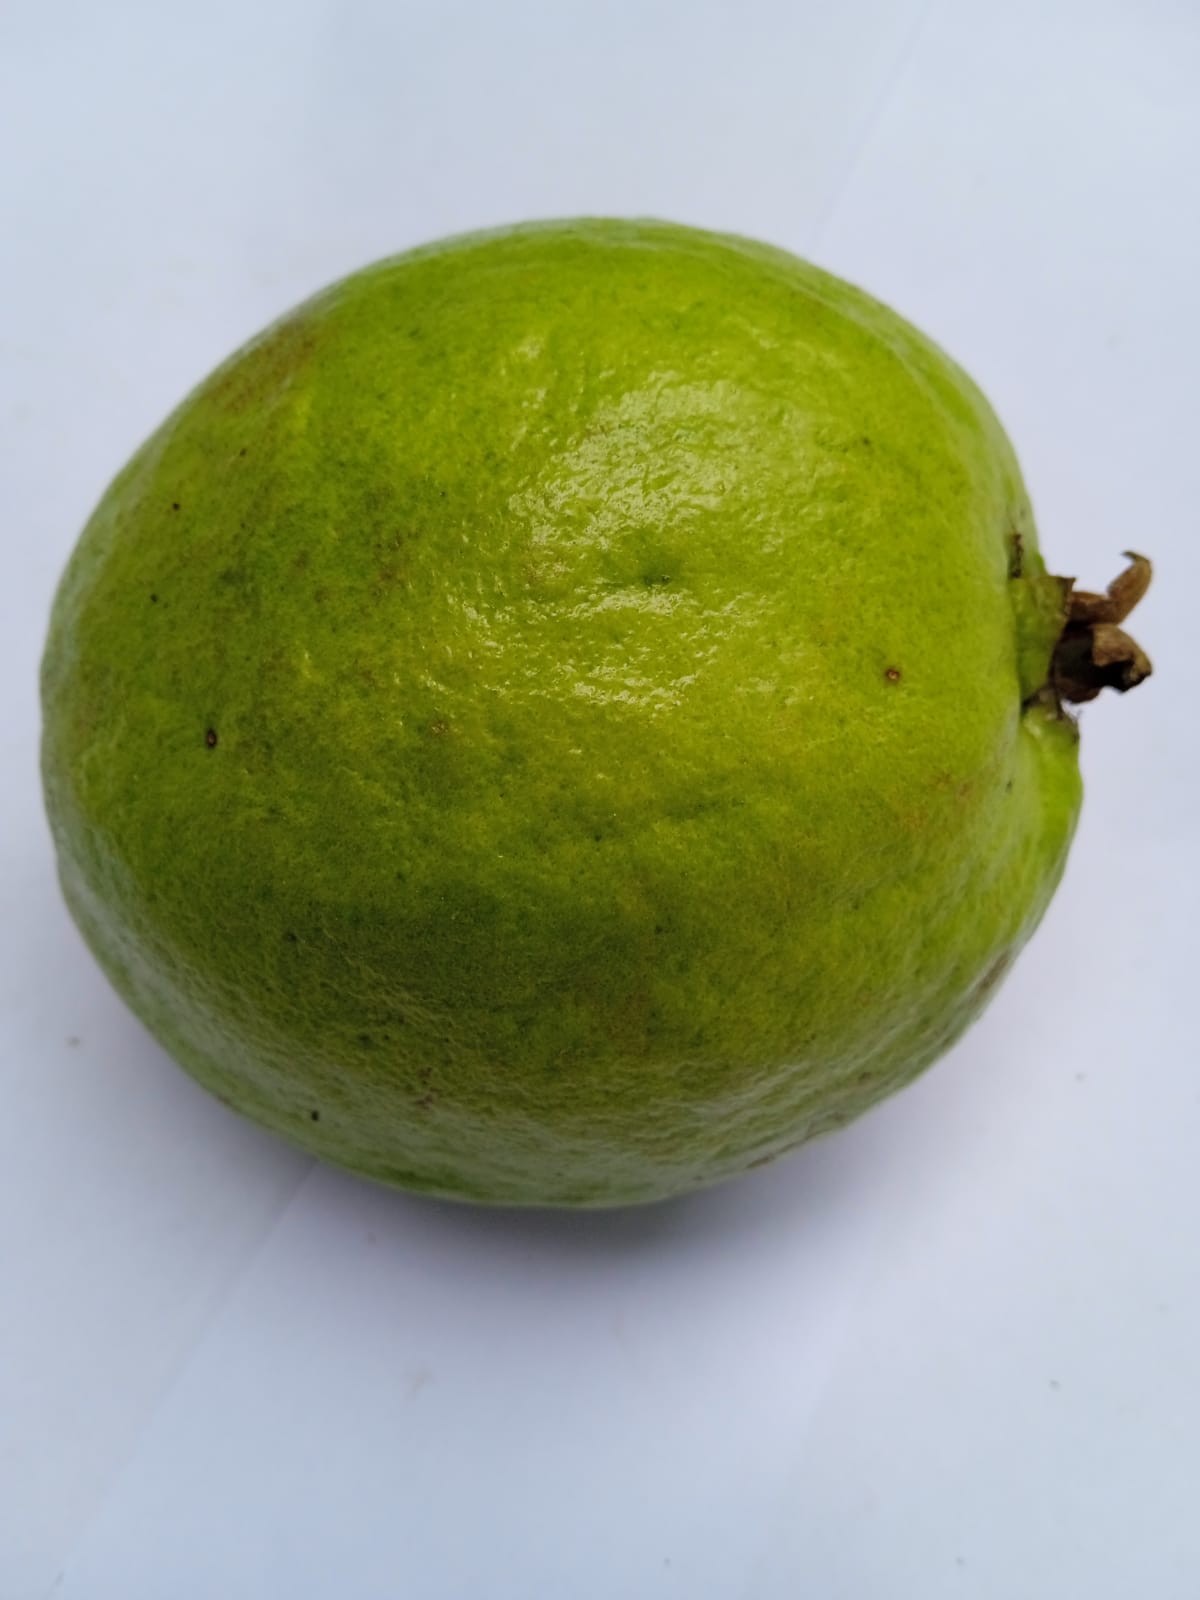
Fruit: guava
Condition: fresh